Audi A5

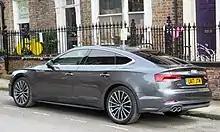
Audi A5 Sportback 3.0 TDI quattro (UK)

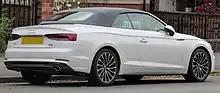
Audi A5 Cabriolet 2.0 S Line quattro (UK)

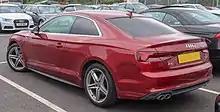
Audi A5 Coupé S-Line TDi (UK)

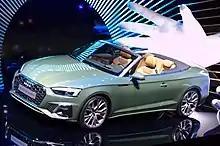
Audi A5 Cabriolet Facelift (Germany)

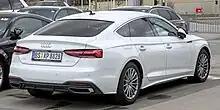
Audi A5 Sportback Facelift (Germany)

The second-generation A5 and S5 Coupé, based on the ninth generation of the Volkswagen Group MLB Platform, were unveiled on 2 June 2016. Two petrol and two diesel engines are offered for the A5. The petrol engines are 2.0 litre TFSI with either or , and the diesel motors are 2.0 TDI and 3.0 TDI, with or . All the 2.0-litre powerplants can be paired with a 6-speed manual gearbox (in certain countries only), or a 7/8-speed S Tronic/Tiptronic, which is standard on the 3.0 TDI. The A5 features the Virtual Cockpit instrument panel, an edge-to-edge display behind the steering wheel inspired by the airplane cockpit. The factory option for the A5 is the S line package which consists of a sportier front bumper with an aluminium line, diffuser on the rear bumper, and S line badges on the front fenders and side panel.